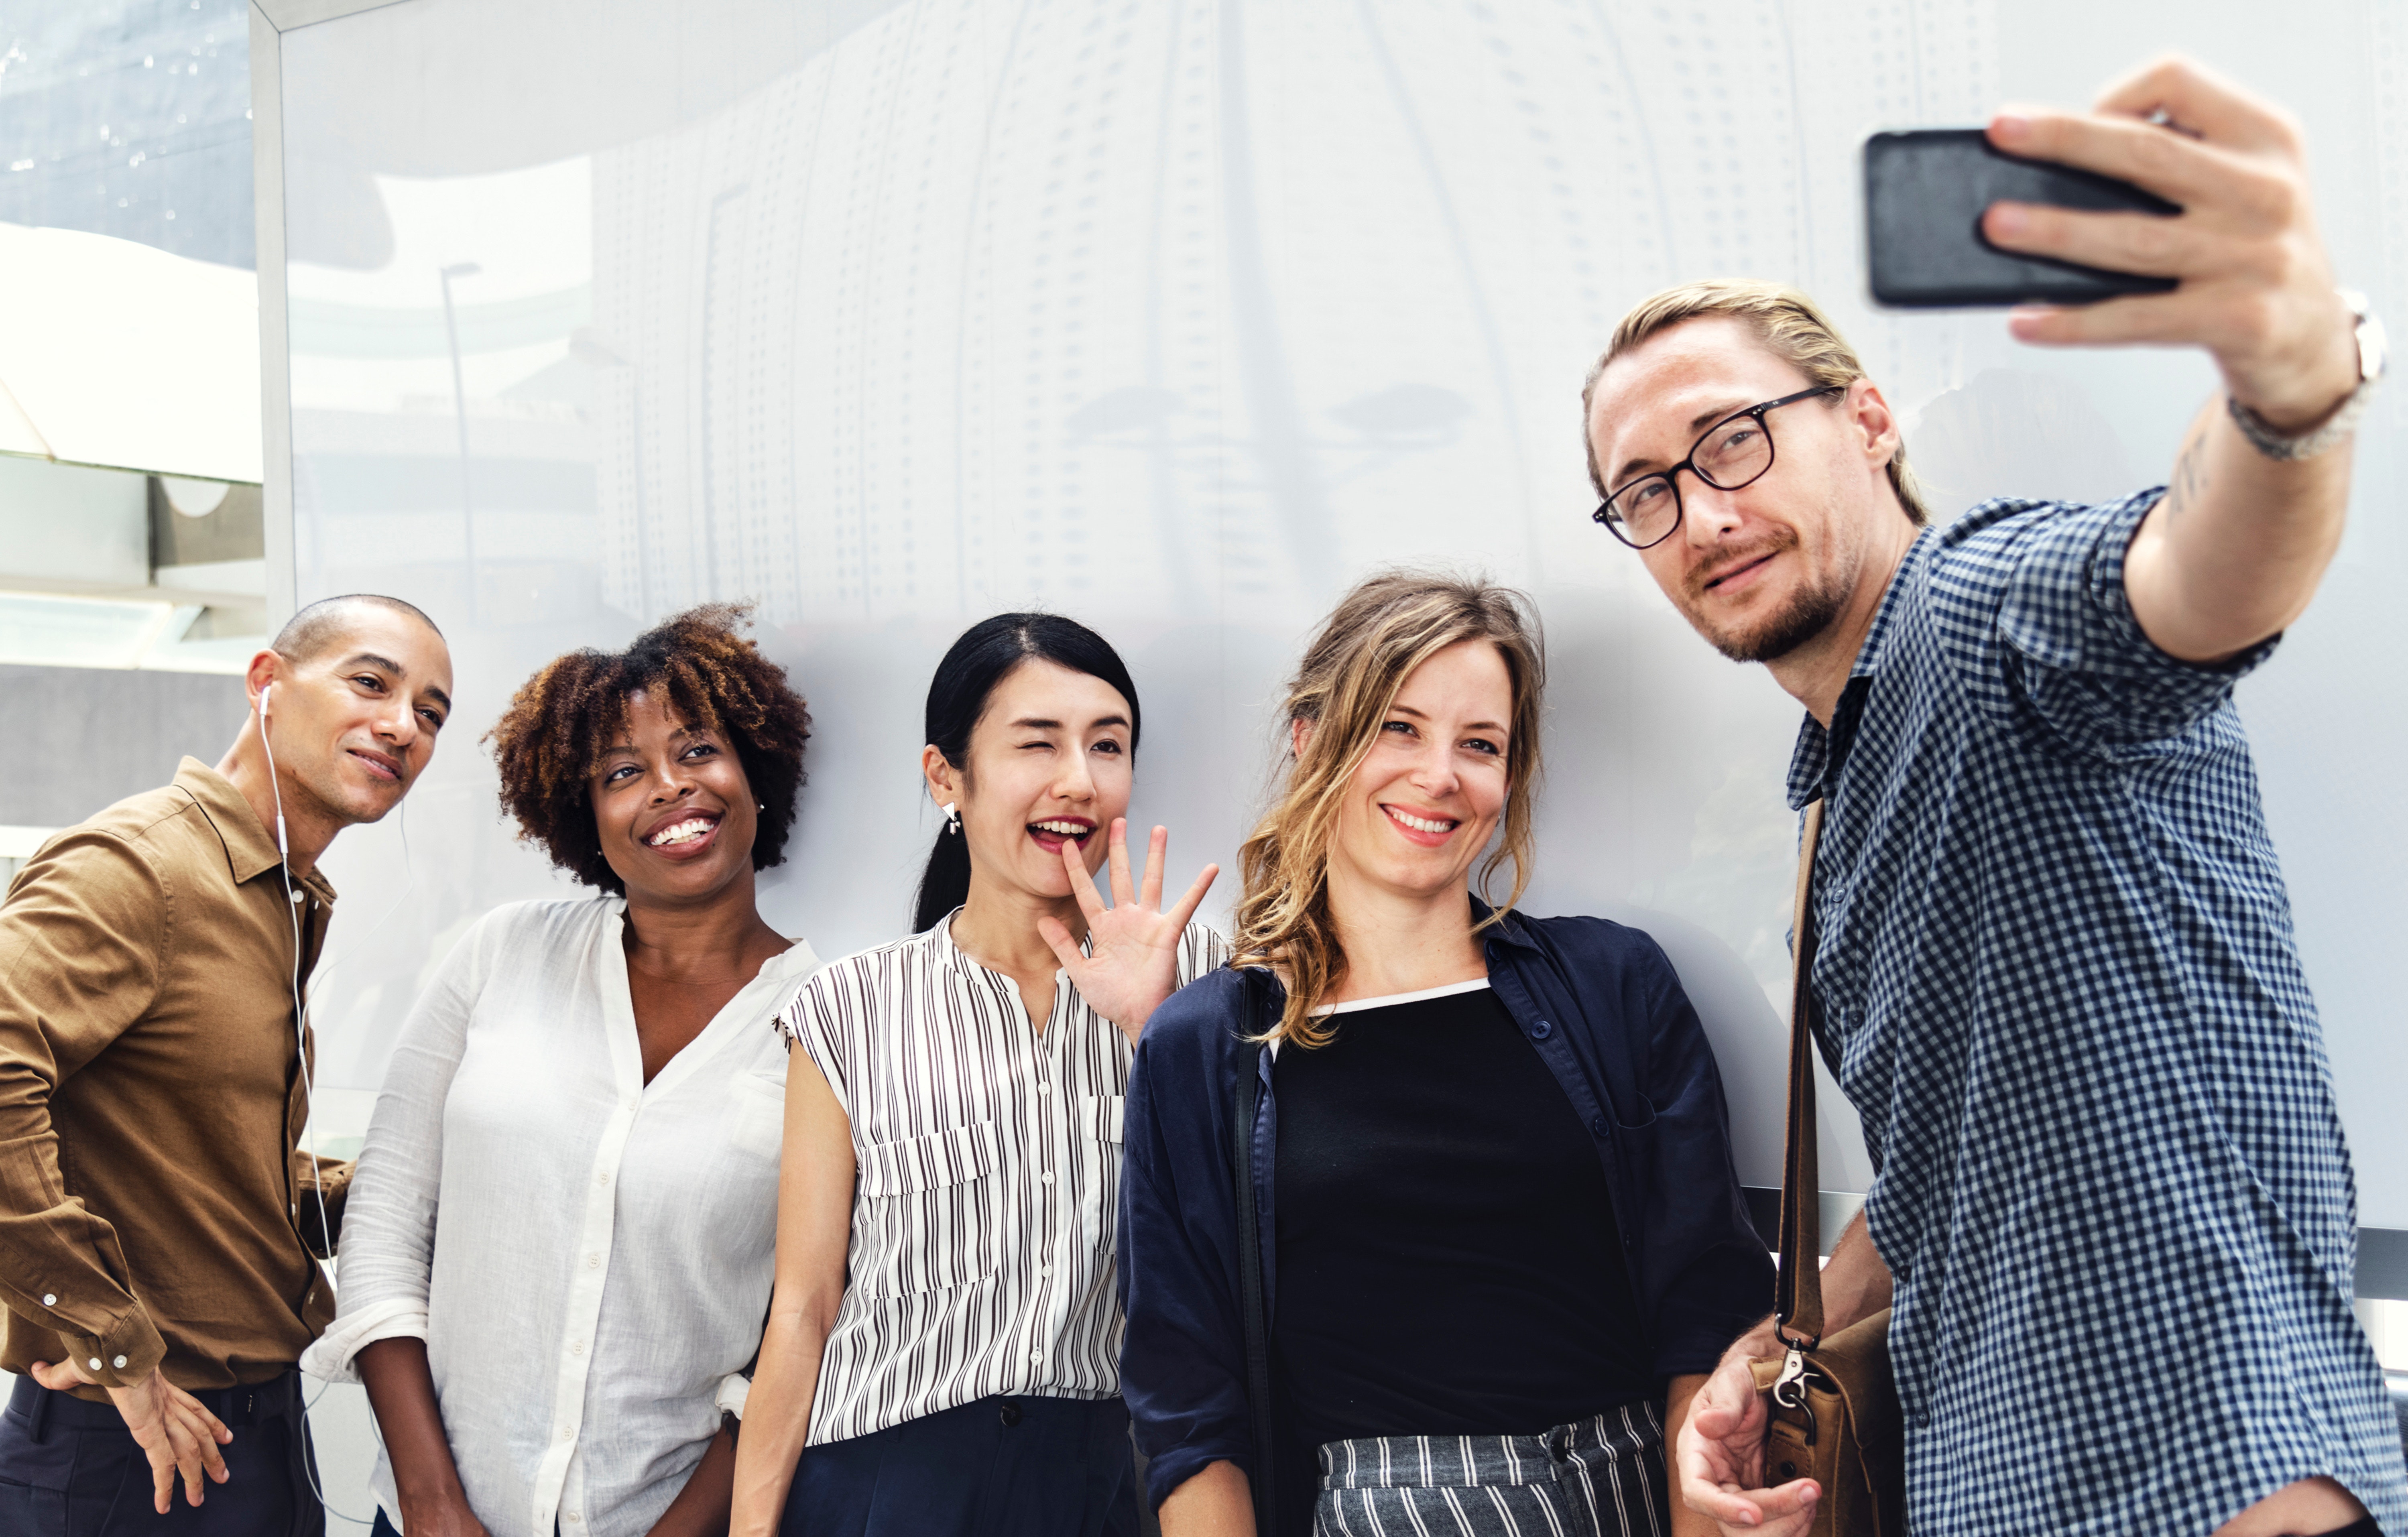
people, selfie, photography, event, design, technology, team, electronic device, gesture, white collar worker